Nadine Ivanitzky

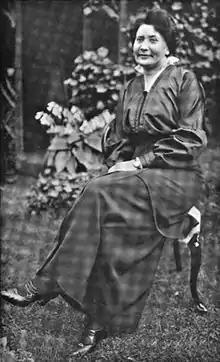
Ivanitzky in 1915

Nadine Ivanitzky (1874, Kharkiv – 28 March 1919, London) was a Ukrainian sociologist who specialized in research on primitive people. After earning a degree from the University of Geneva, she attended courses at the Sorbonne and earned a doctorate from the Free University of Brussels. Her doctoral advisor was Emile Waxweiler, who hired her as one of the ten permanent researchers at the Solvay Institute of Sociology. She was in charge of cultural anthropological research at the institute and became a specialist in studying pre-industrial cultures.